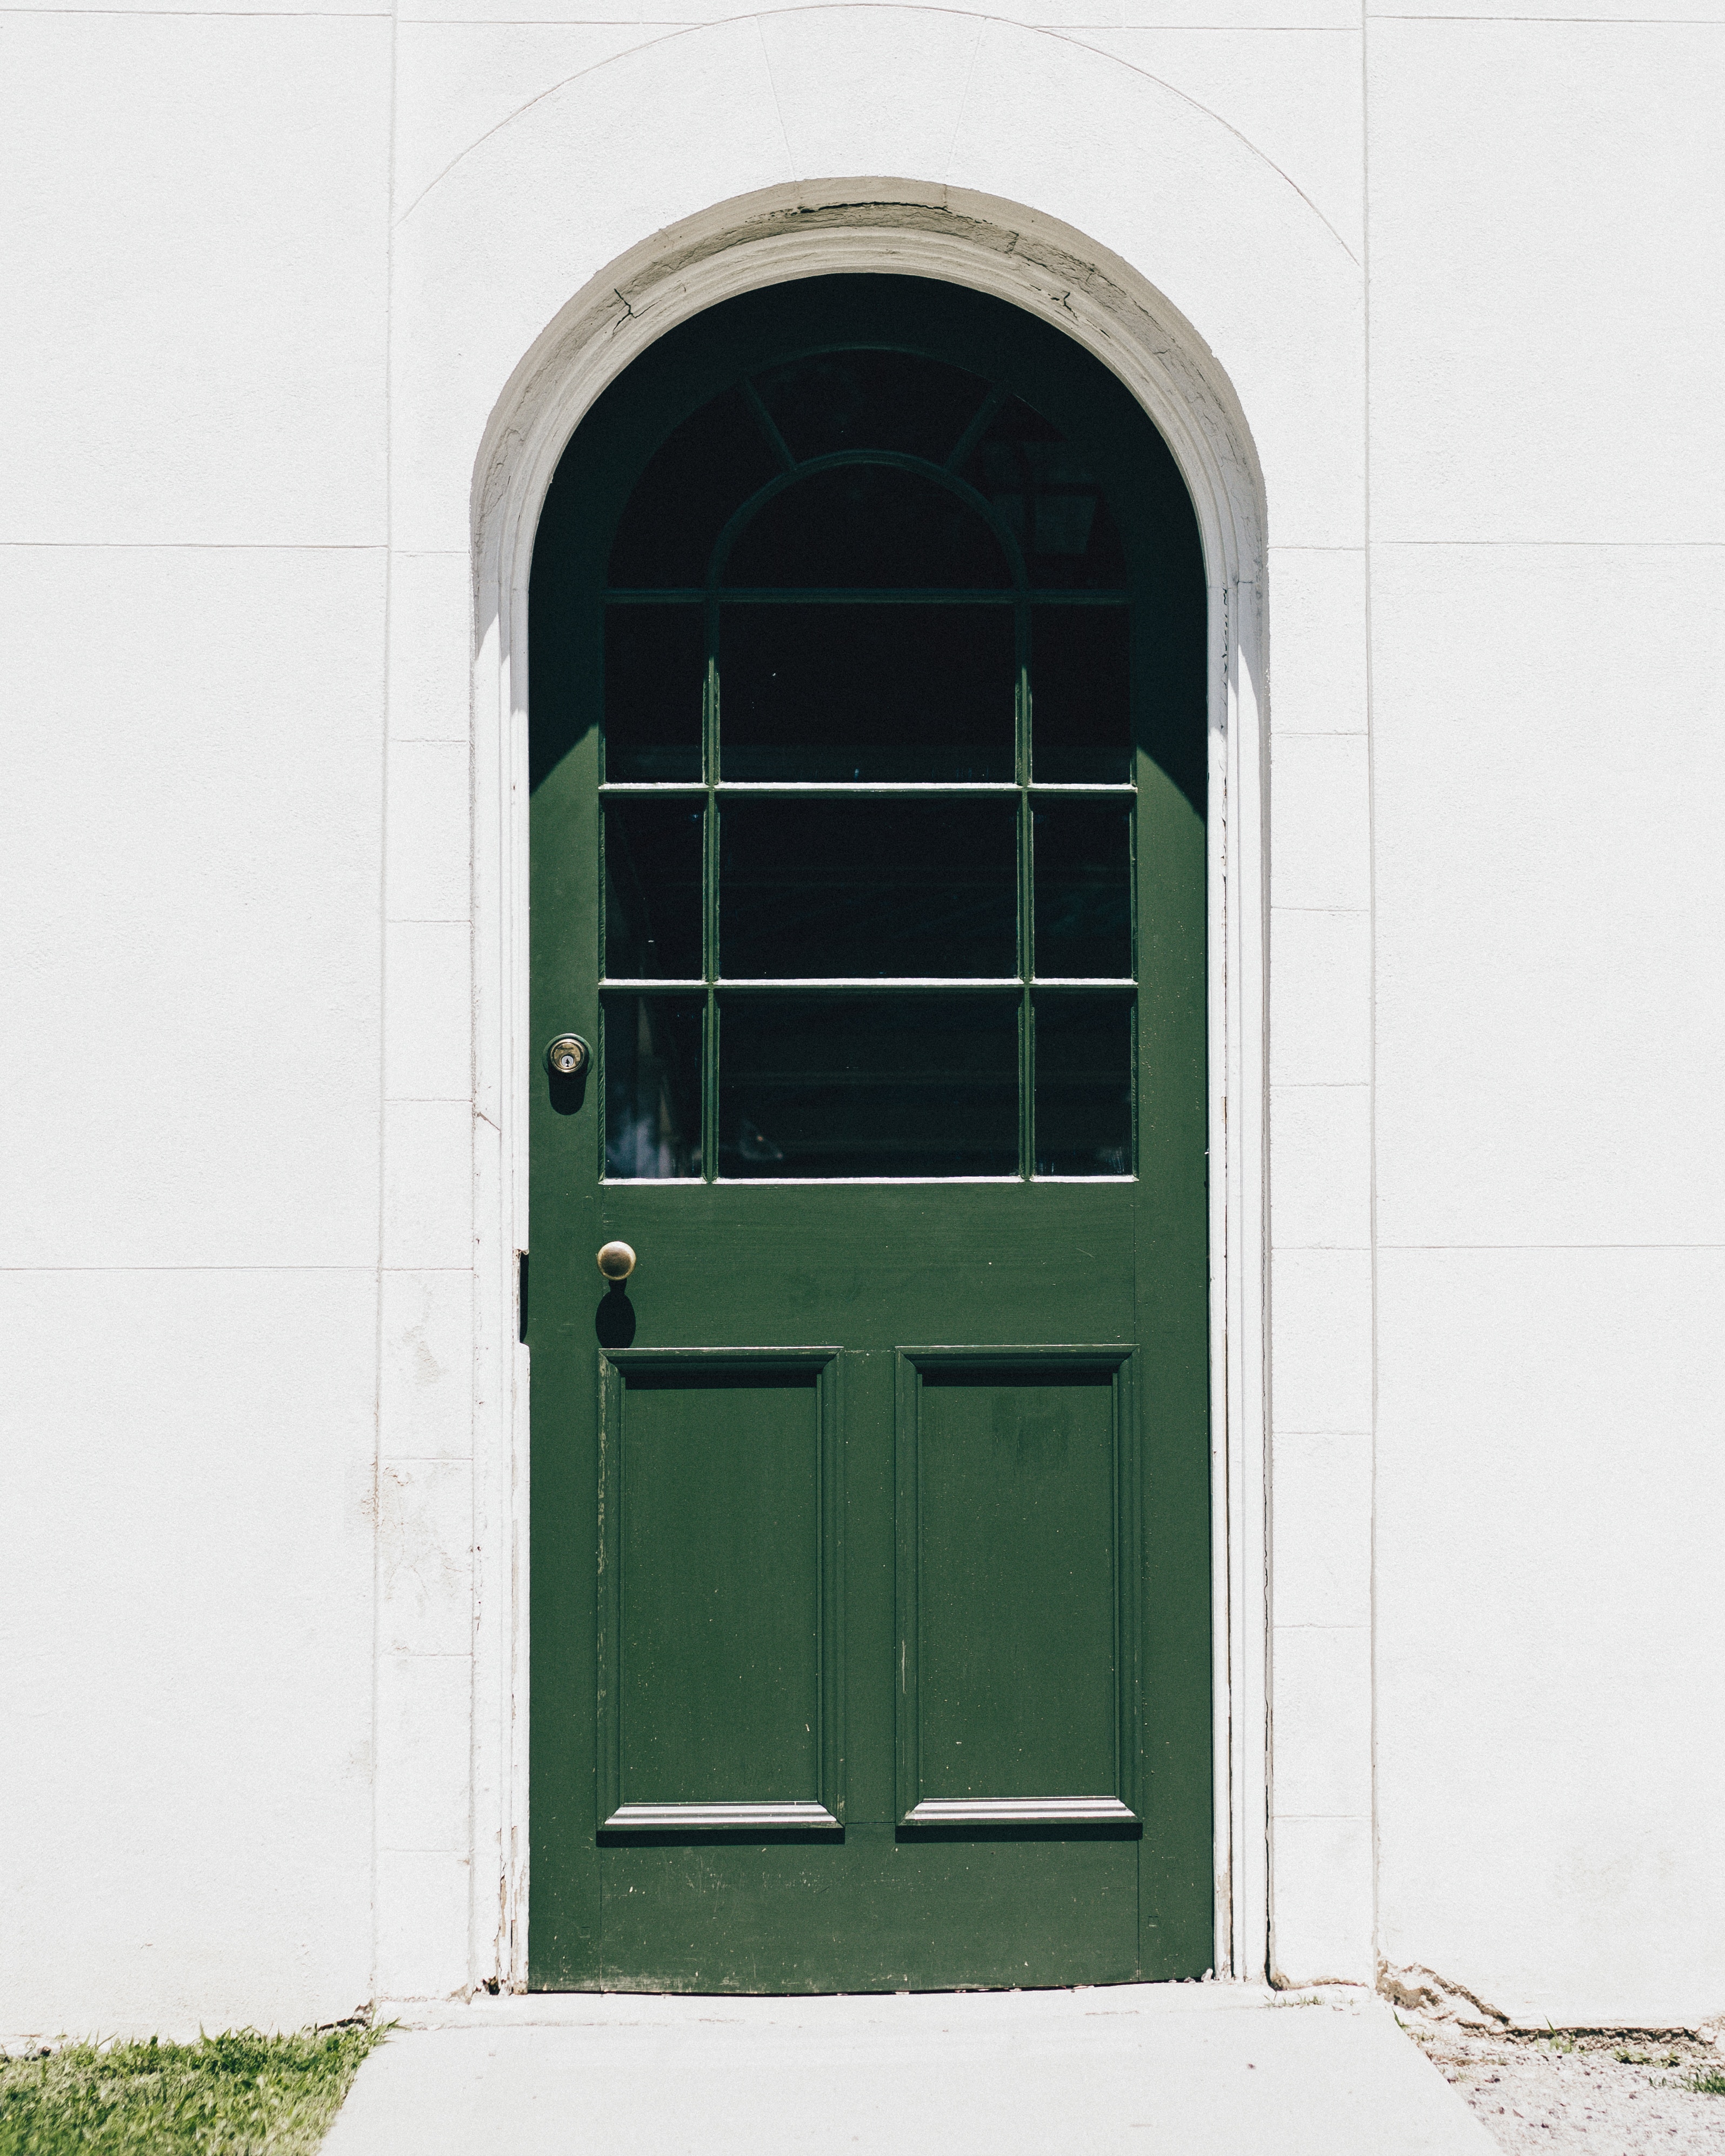
architecture, window, arch, facade, door